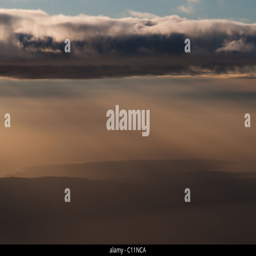
sunset over the island of person